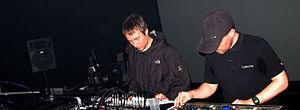
Autechre est un duo de musique électronique anglais composé de Rob Brown et de Sean Booth, tous deux originaires de Rochdale, dans le Grand Manchester. Formé en 1987, Autechre figure parmi les principaux représentants du label britannique Warp Records, sur lequel sont sortis tous ses albums, à commencer par Incunabula, en 1993. Le duo retient pour la première fois l'attention lors de son apparition sur Artificial Intelligence, une compilation de 1992, publiée par Warp.